List of Saxifragales, Vitales and Zygophyllales families

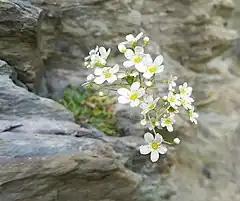
"flowers on a rock face"

Saxifragales, Vitales and Zygophyllales are three orders of flowering plants with a total of 18 families. They belong to the superrosids, a group of around 150 related families, including the rose family. They are the only such orders that are not included in three large subgroups of the superrosids: the COM clade, the nitrogen-fixing clade and the malvids.